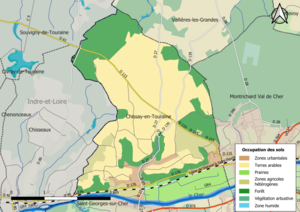
Carte des infrastructures et de l’occupation des sols en 2018 de la commune de fr:Chissay-en-Touraine (France).
Chissay-en-Touraine est une commune française située dans le département de Loir-et-Cher en région Centre-Val de Loire.